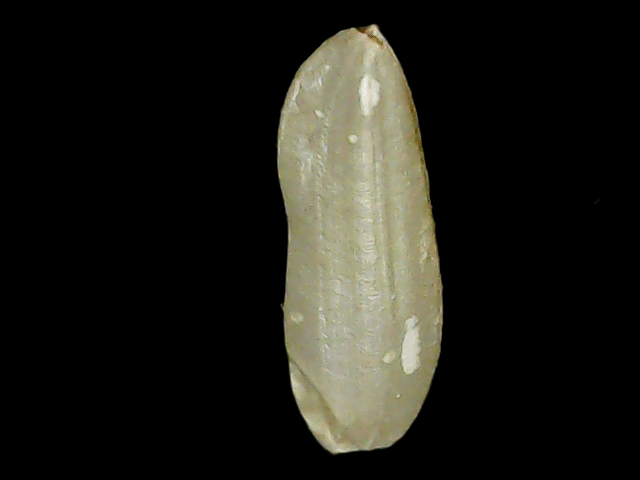
Rice variety: Binadhan26